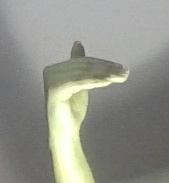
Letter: khaa